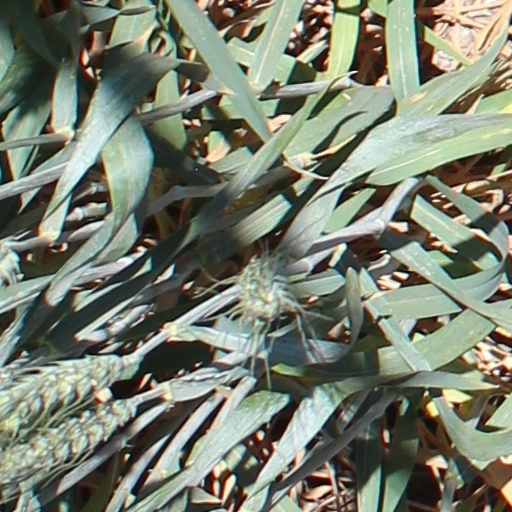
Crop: wheat